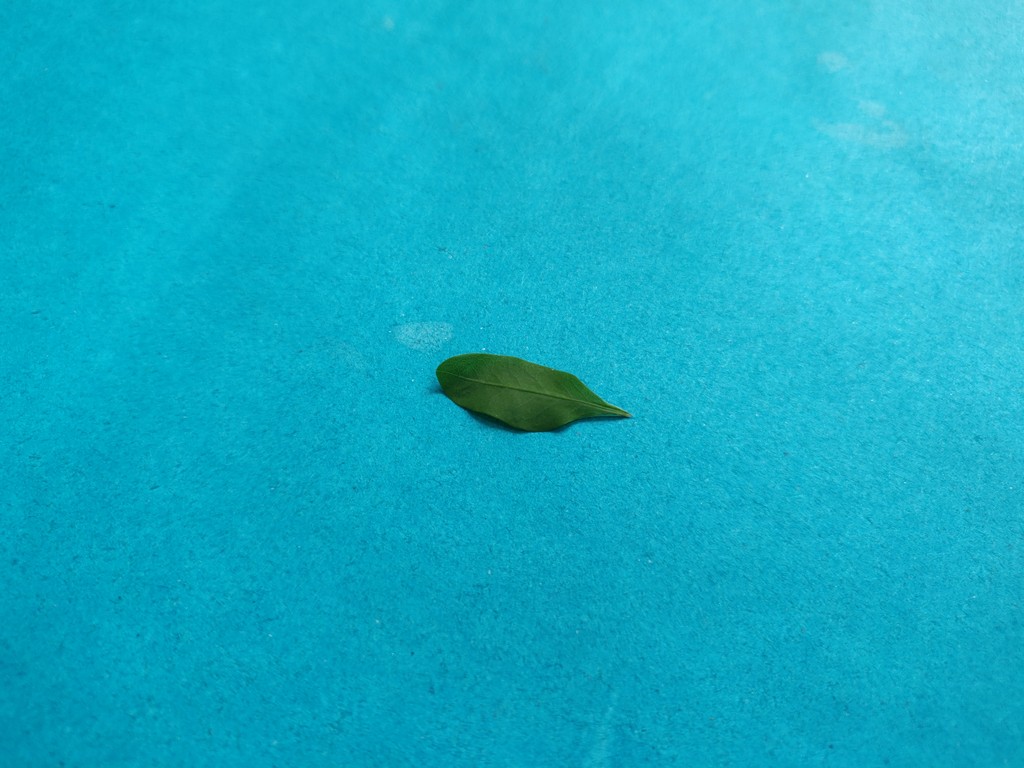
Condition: Healthy
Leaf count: single
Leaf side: front